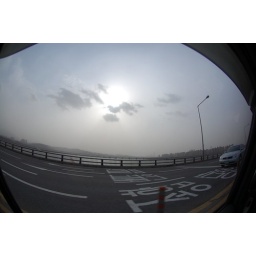
yellow sand over the han river